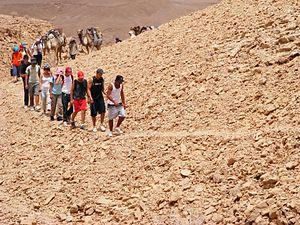
Musalaha est une organisation à but non lucratif qui œuvre en vue de la réconciliation entre Israéliens et Palestiniens sur la base des principes bibliques de paix, de justice, et d'amour fraternel, tels qu'ils apparaissent dans la vie et l'enseignement de Jésus-Christ. Le nom Musalaha provient du mot arabe qui signifie « réconciliation ». La vision de cette organisation, telle qu'elle apparaît sur le site officiel, est la suivante :